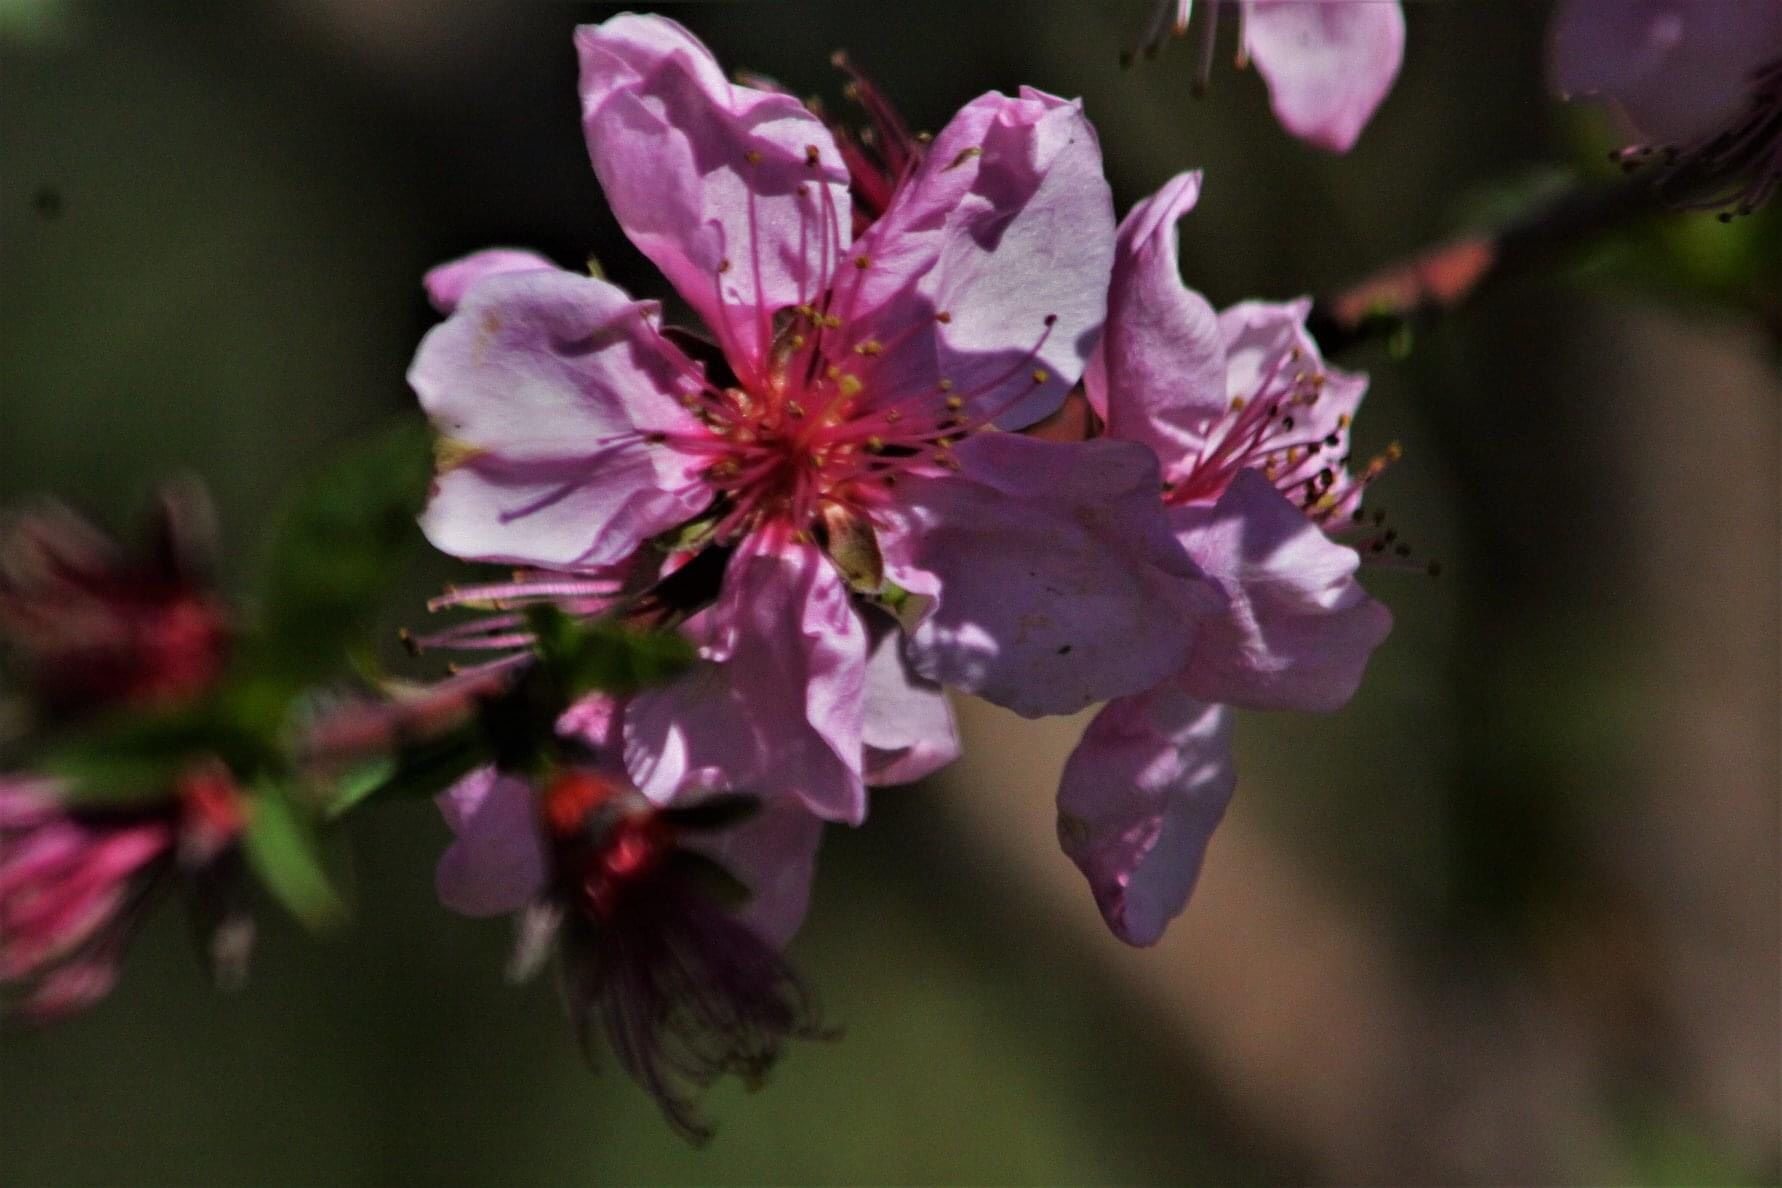
cherry blossom
The image is a cluster of pink cherry blossom buds against a green blurred background.
The eye level image is a cluster of pink cherry blossom buds against a blurred background, The color palette is dominated by pinks and greens, The photo style is a macro shot.
Labels: Flower, Geranium, Plant, Petal, Pollen, Rose, Cherry Blossom, Anther, Daisy, Purple, Leaf, blurry background